Nairobi

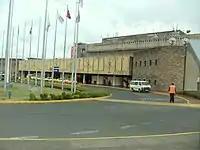
Jomo Kenyatta International Airport

The places of worship are predominantly Christian churches and temples: Roman Catholic Archdiocese of Nairobi (Catholic Church), Anglican Church of Kenya (Anglican Communion), Presbyterian Church of East Africa (World Communion of Reformed Churches), Baptist Convention of Kenya (Baptist World Alliance), and Assemblies of God. There are also Muslim mosques including Jamia Mosque.